Alexander Burdonsky

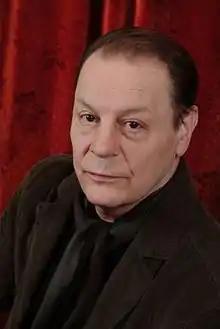

Alexander Vasilyevich Burdonsky (October 14, 1941 – May 23, 2017) was a Russian theater and film director and grandson of General Secretary of the Communist Party of the Soviet Union Joseph Stalin. He directed more than 20 plays at The Moscow Theater, and also directed films including "Playing On the Keys of The Soul" and "This Madman Platanov." In 1996, Burdonsky was awarded the People's Artist of Russia Award for his works.